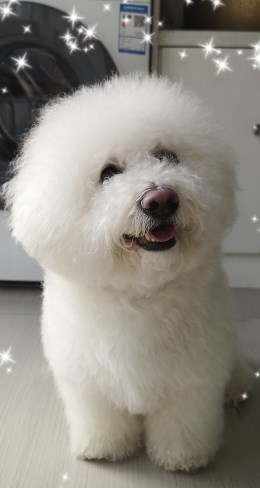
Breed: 3083-n000117-Bichon_Frise